Lamar–Calder House

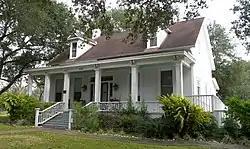
Lamar–Calder House in 2008

The Lamar–Calder House is a historic house, on the former Lamar Plantation in Richmond, Texas.